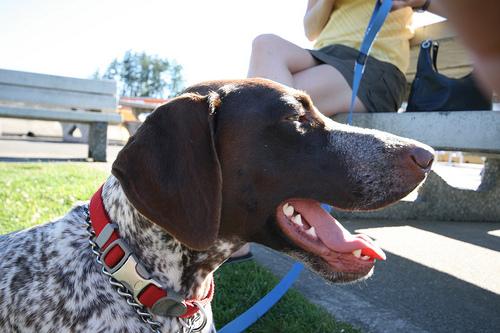
Breed: german shorthaired